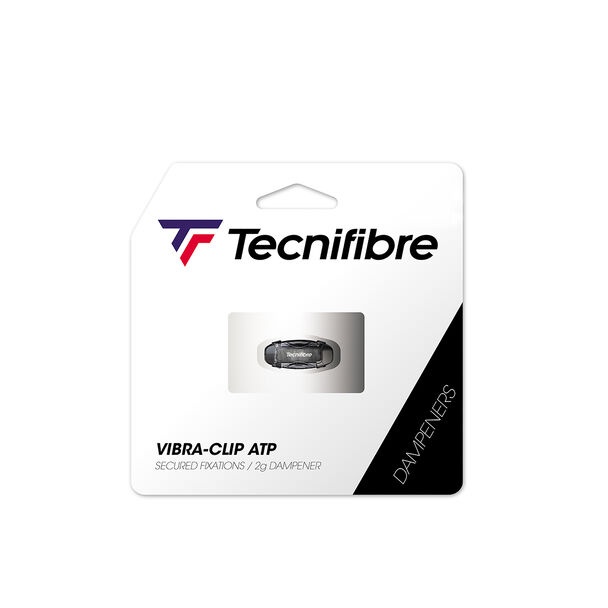
Tecnifbre ATP Vibra Clip
Revolutionise your game with the Tecnifbre Vibra Clip, the lightest dampener on the market! Perfectly designed to minimise the vibration of your racquet without changing the balance, this dampener puts you in control of your game. Used by pros on tour, make the Vibra Clip your secret weapon and experience unmatched power and precision. What are you waiting for?
Brand: Tecnifibre
Category: Sporting Goods > Athletics > Tennis > Tennis Racket Accessories > Racket Vibration Dampeners